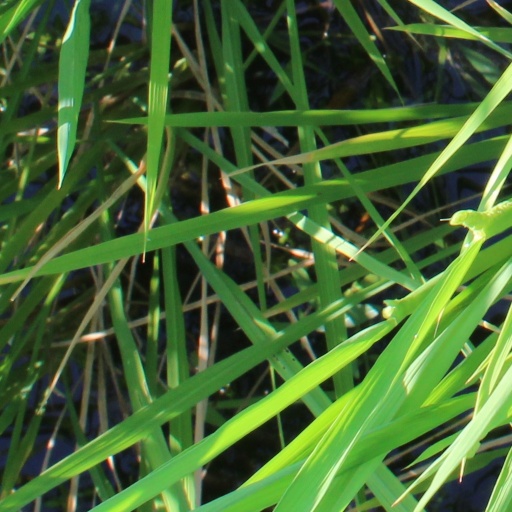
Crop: rice